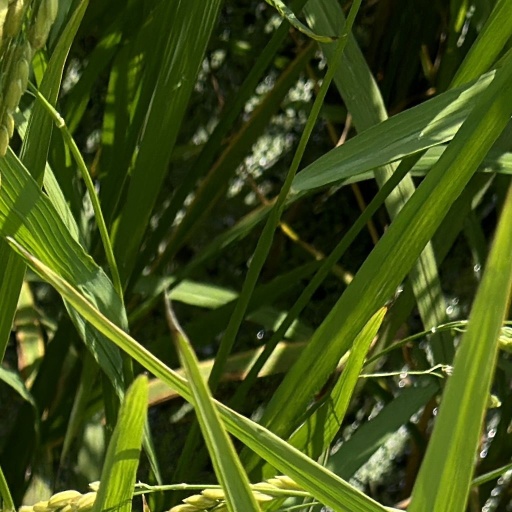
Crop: rice